Hideaway (1995 film)

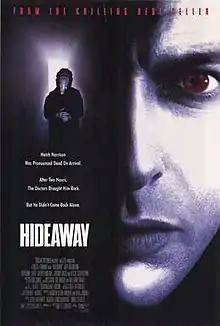
Theatrical release poster

Hideaway is a 1995 horror film directed by Brett Leonard. It is based on the 1992 novel of the same name by Dean Koontz, and stars Jeff Goldblum, Christine Lahti, Alicia Silverstone, Jeremy Sisto, Alfred Molina and Rae Dawn Chong.